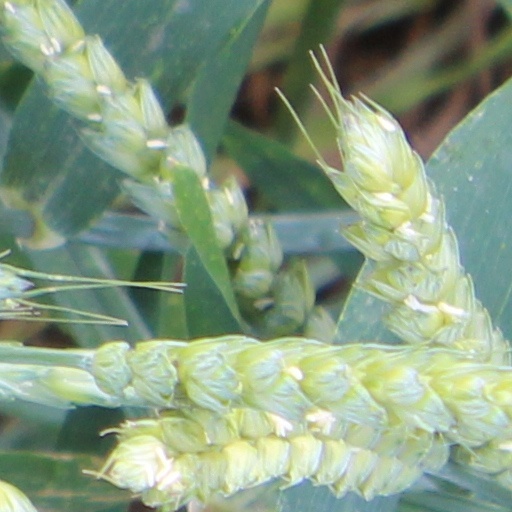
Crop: wheat